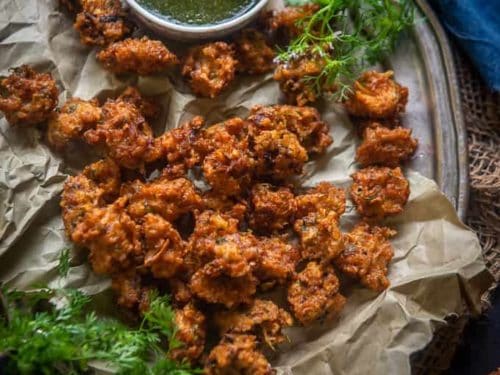
Dish: pakode